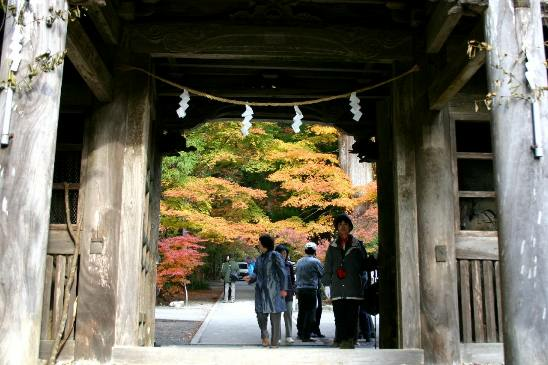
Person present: Yes